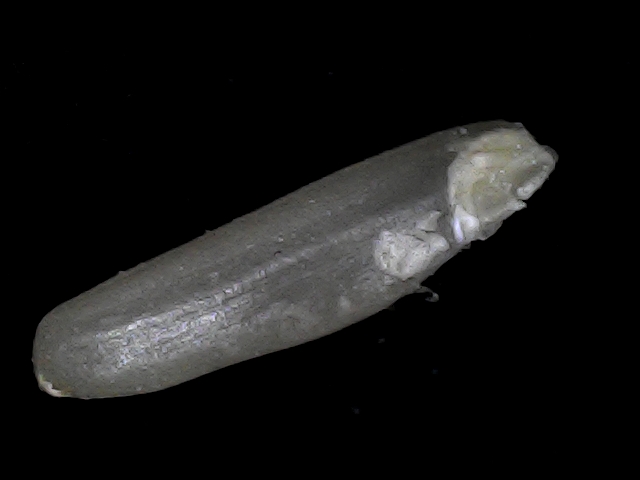
Rice variety: BD70